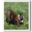
Label: dog